Paralligator

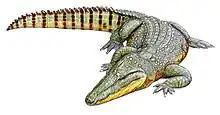
Life restoration of "P. gradilifrons"

""Paralligator" sungaricus", described from the Early Cretaceous Nenjiang Formation of Jilin Province, China, is based on postcranial remains consisting of a few presacral vertebrae, dorsal osteoderms, a partial left femur, and the proximal part of a left tibia and fibula. However, the type material is too fragmentary to be considered diagnostic, and the species is a "nomen dubium". Turner (2015) also referred "P. ancestralis" a junior subjective synonym of "P. gradilifrons".